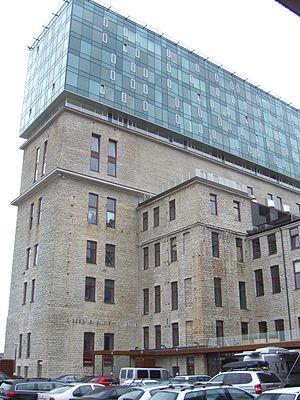
Juhkentali est un quartier du district de Kesklinn à Tallinn en Estonie.